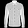
Label: Shirt